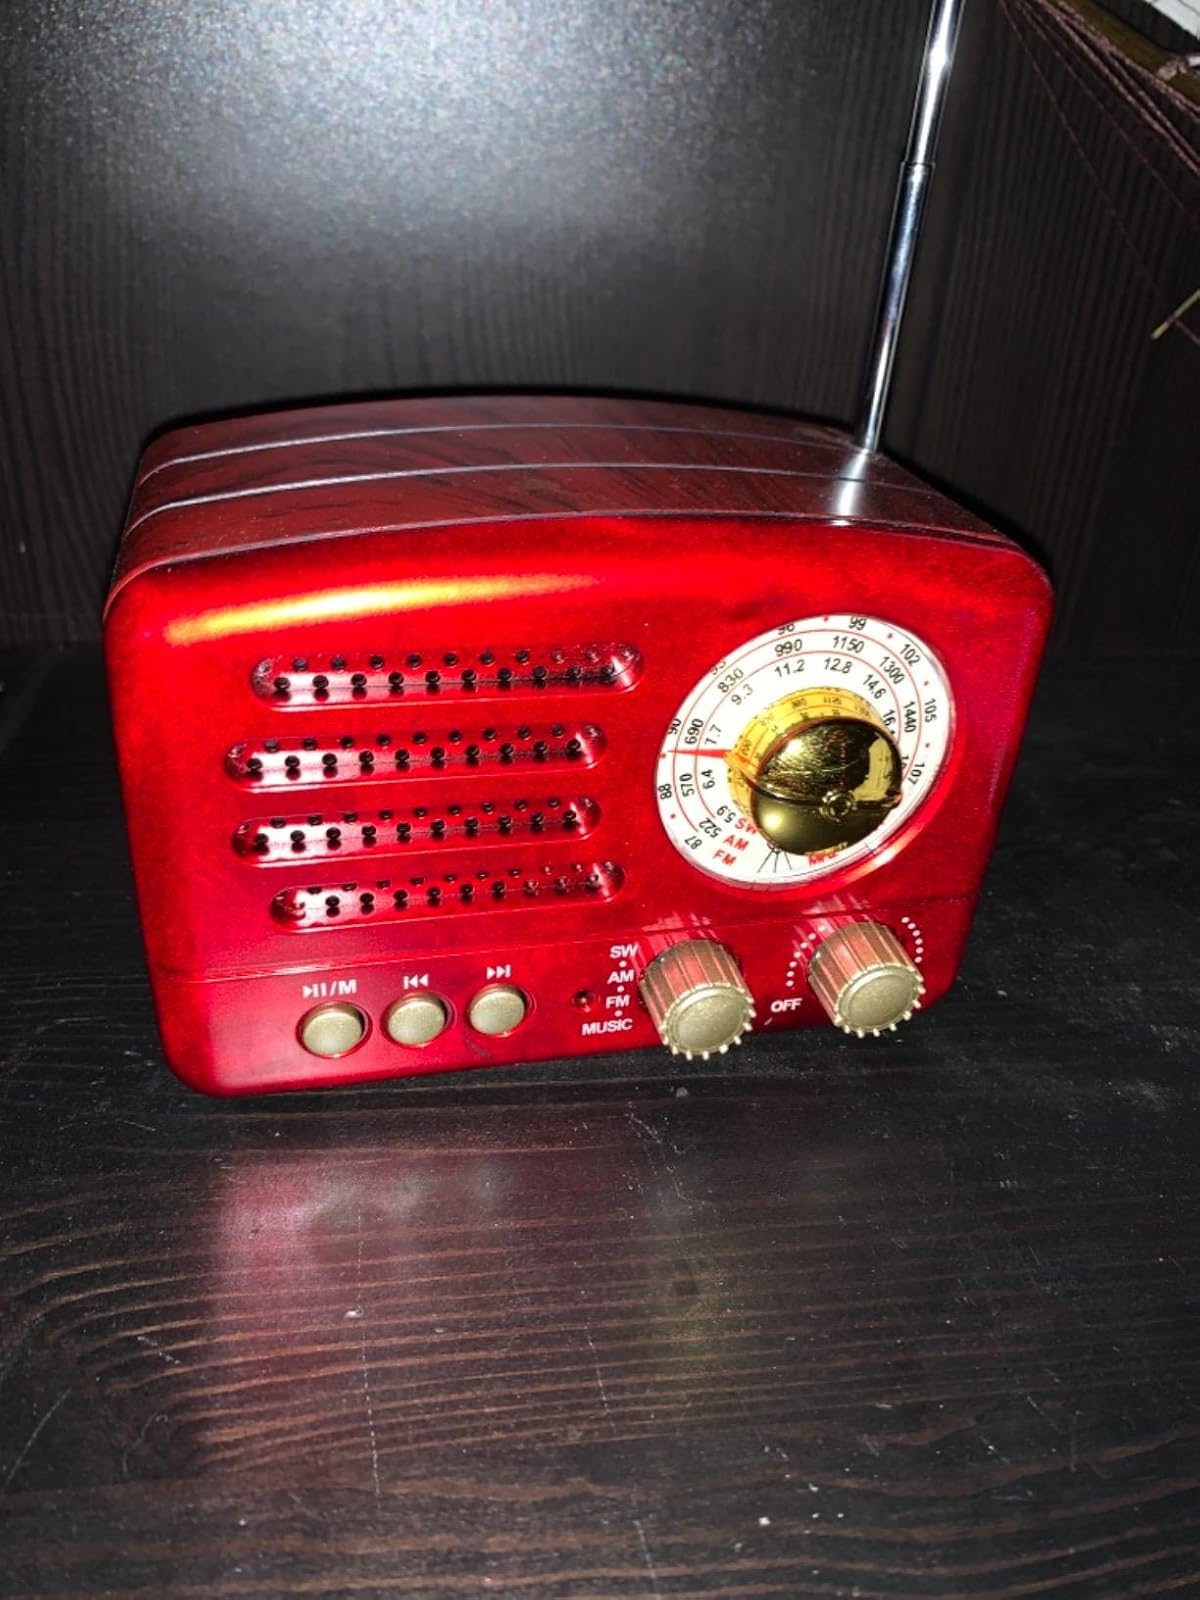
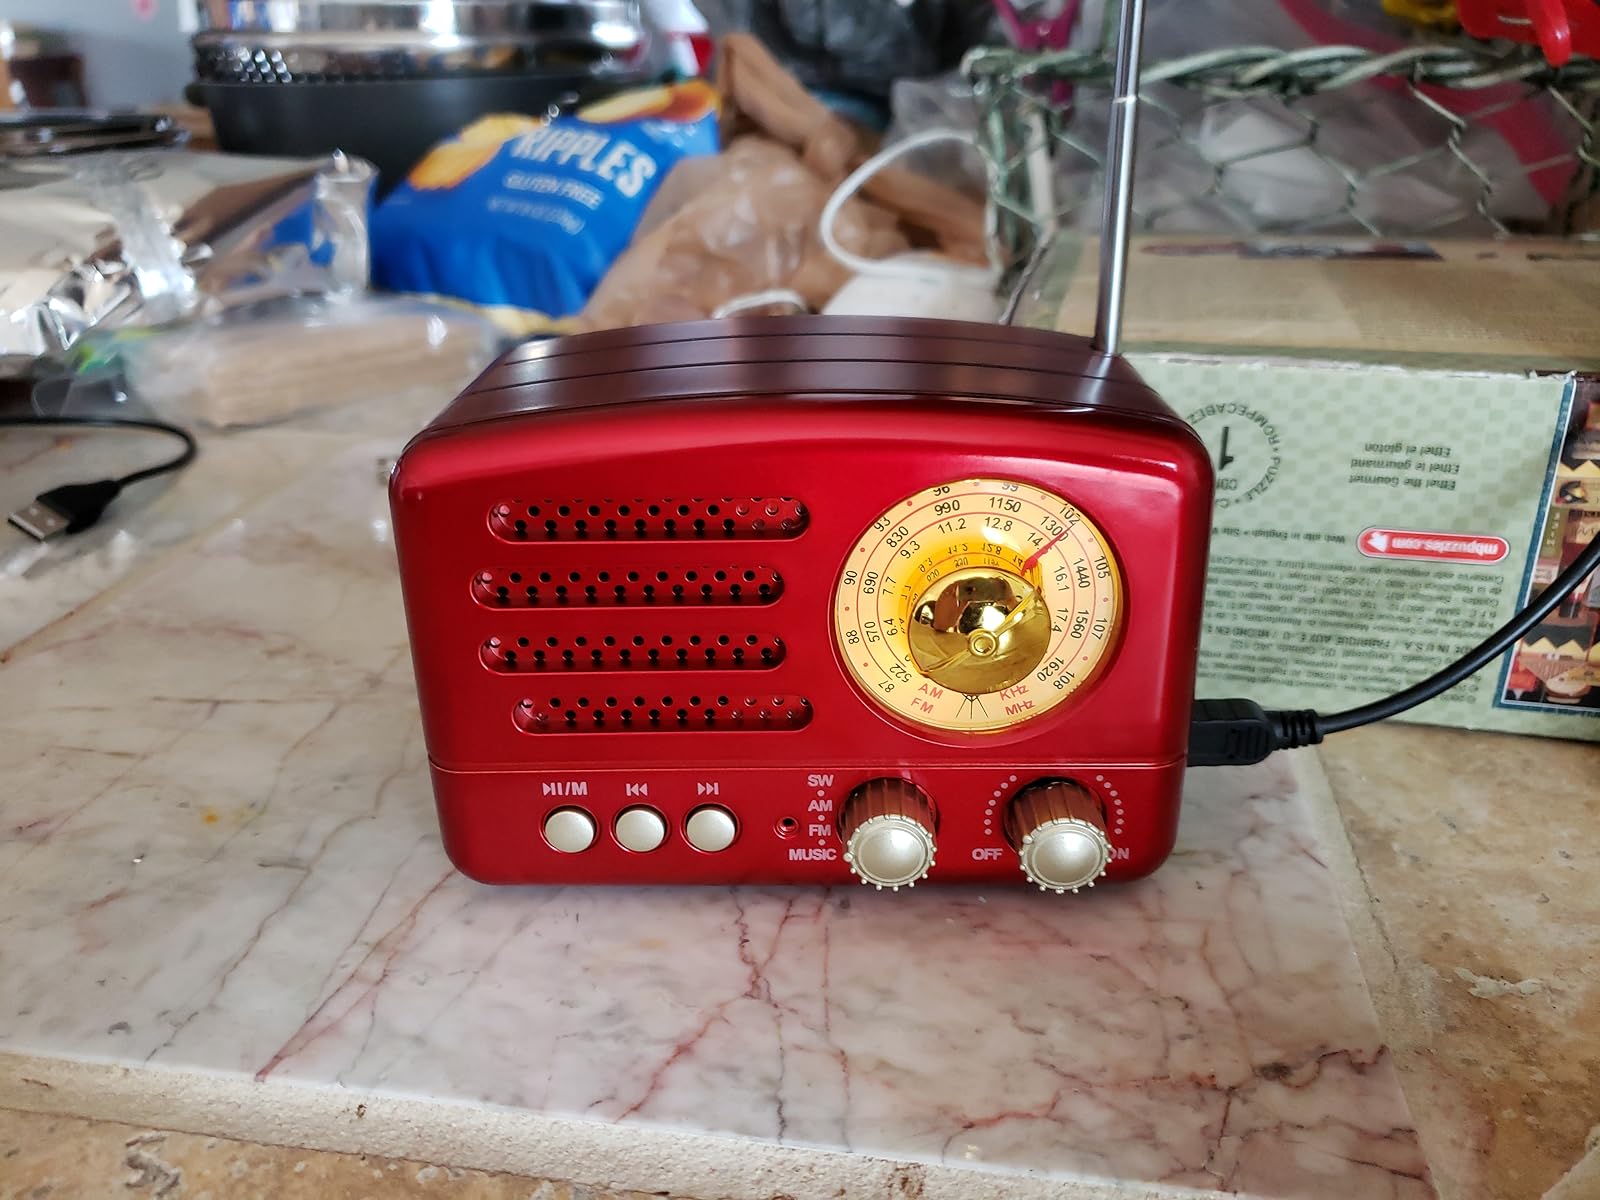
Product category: radio
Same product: yes